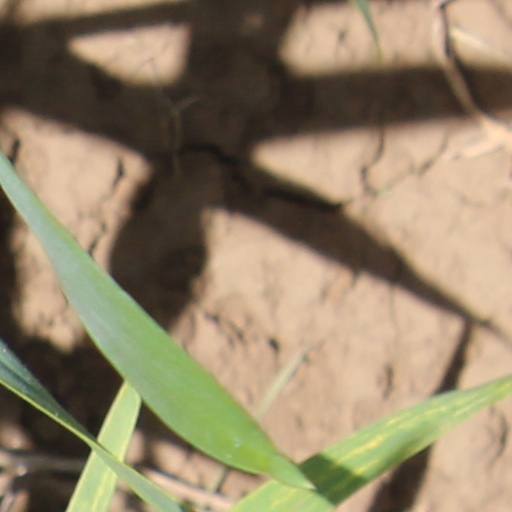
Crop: wheat